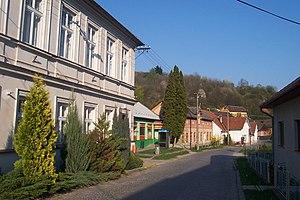
Košíky est une commune du district d'Uherské Hradiště, dans la région de Zlín, en République tchèque. Sa population s'élevait à 397 habitants en 2018.